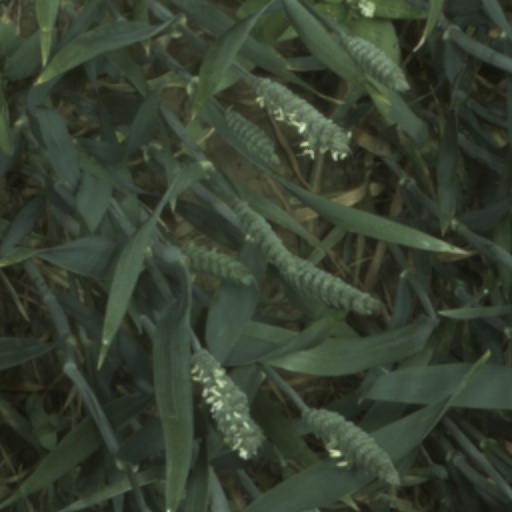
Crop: wheat